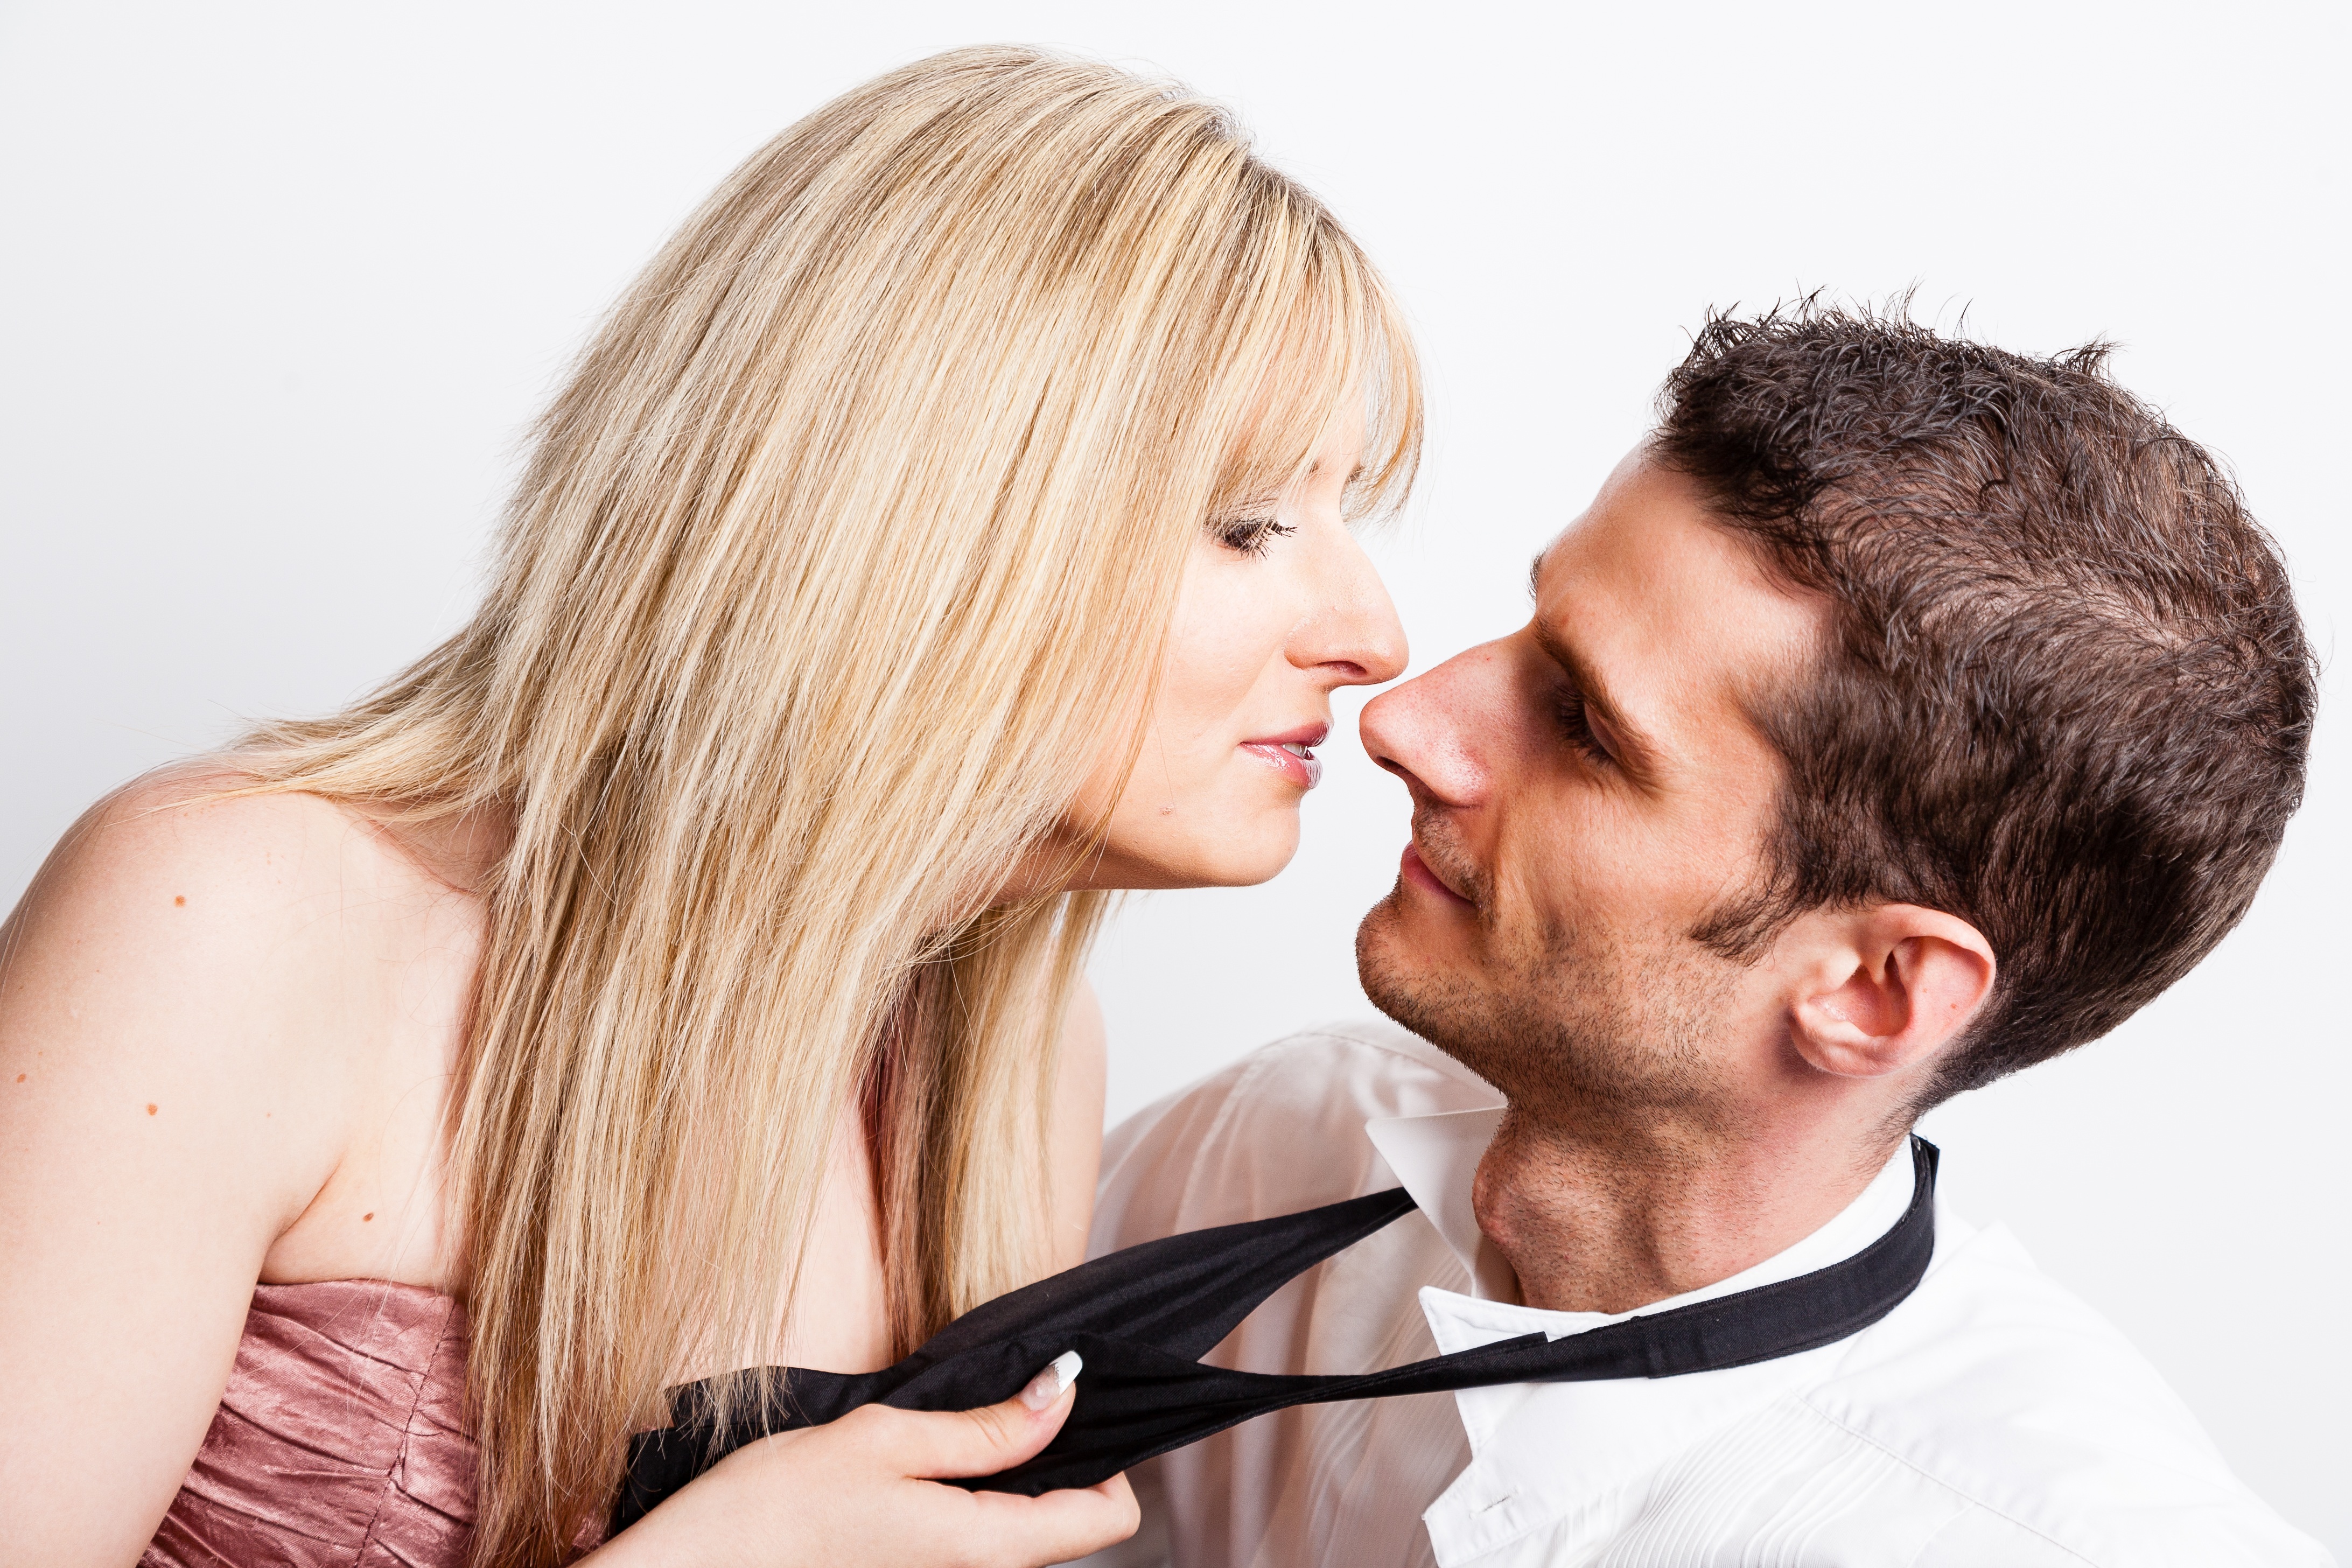
man, person, people, woman, hair, photography, male, couple, romance, romantic, two, together, hairstyle, smiling, smile, kissing, formal, caucasian, nose, fun, happy, relaxed, interaction, photo shoot, portrait photography, smiling couple, human action, black tie